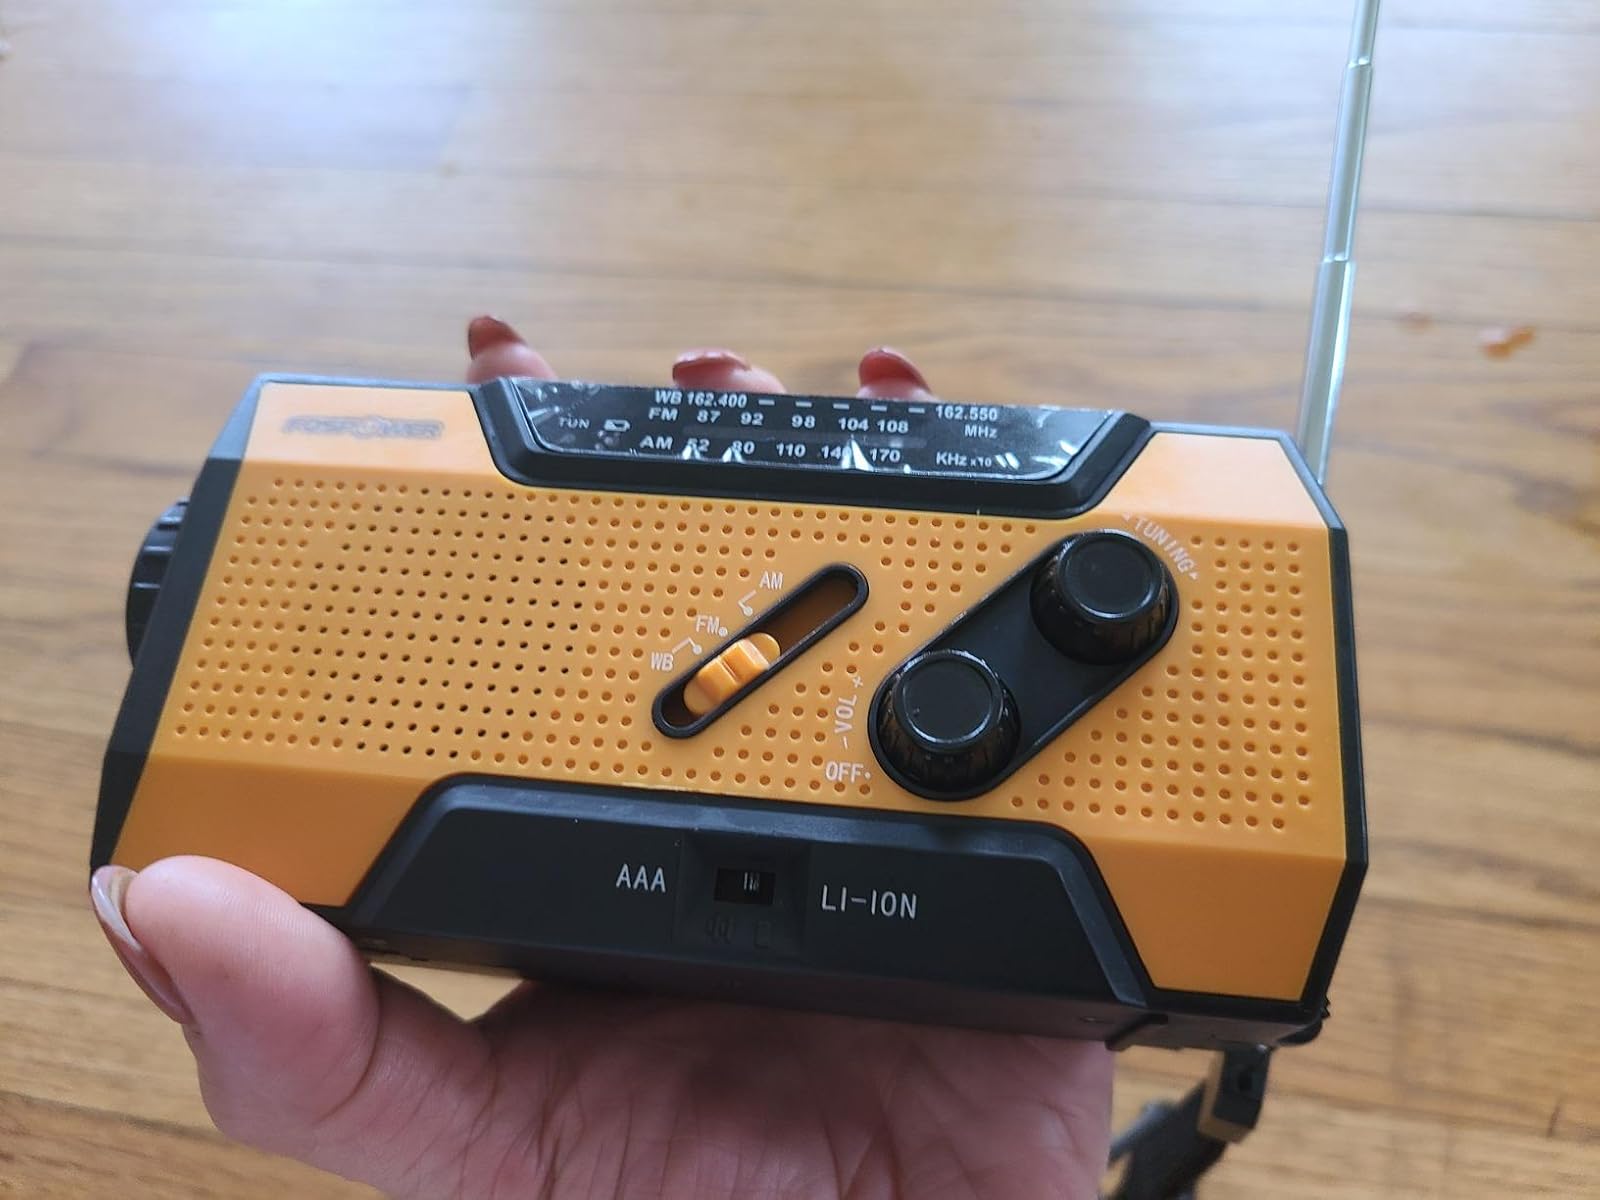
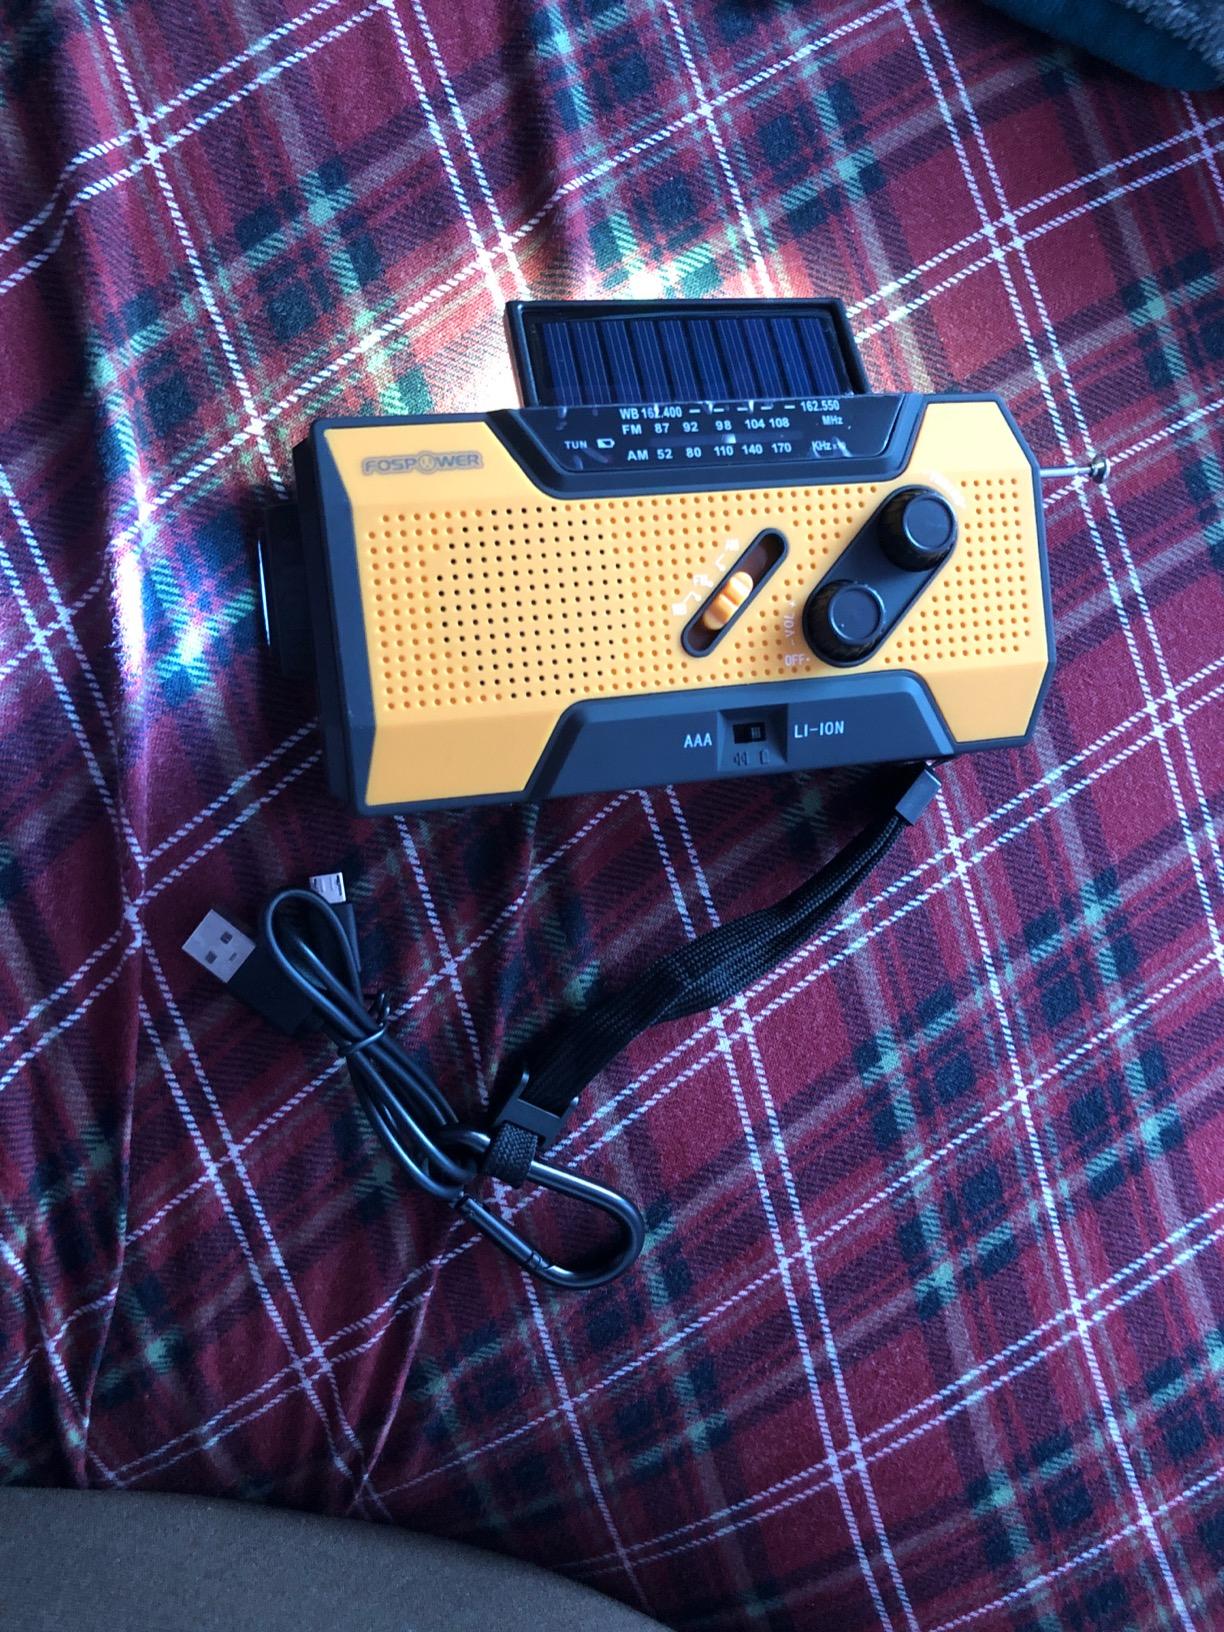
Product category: radio
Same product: yes